Venantino Venantini

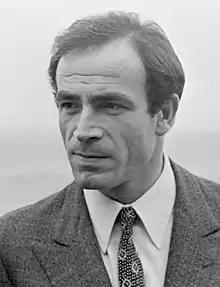
Venantini in 1966

Venantino Venantini (17 April 1930 – 9 October 2018) was an Italian film actor. He was the father of Victoria Venantini and and appeared in more than 140 films between 1954 and 2018.